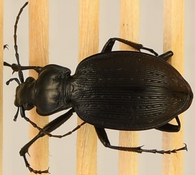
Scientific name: Carabus goryi
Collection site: Mountain Lake Biological Station NEON (MLBS), plot MLBS_001